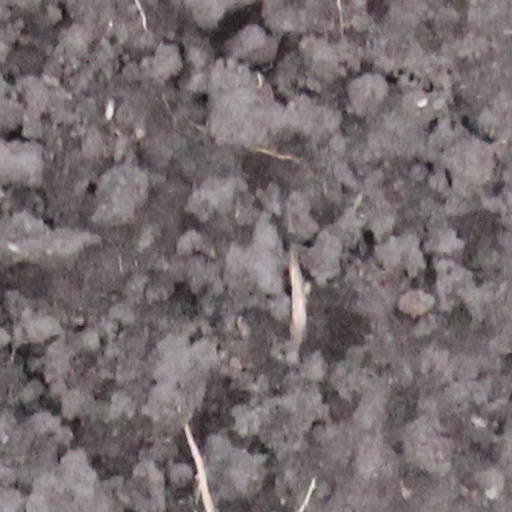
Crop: wheat